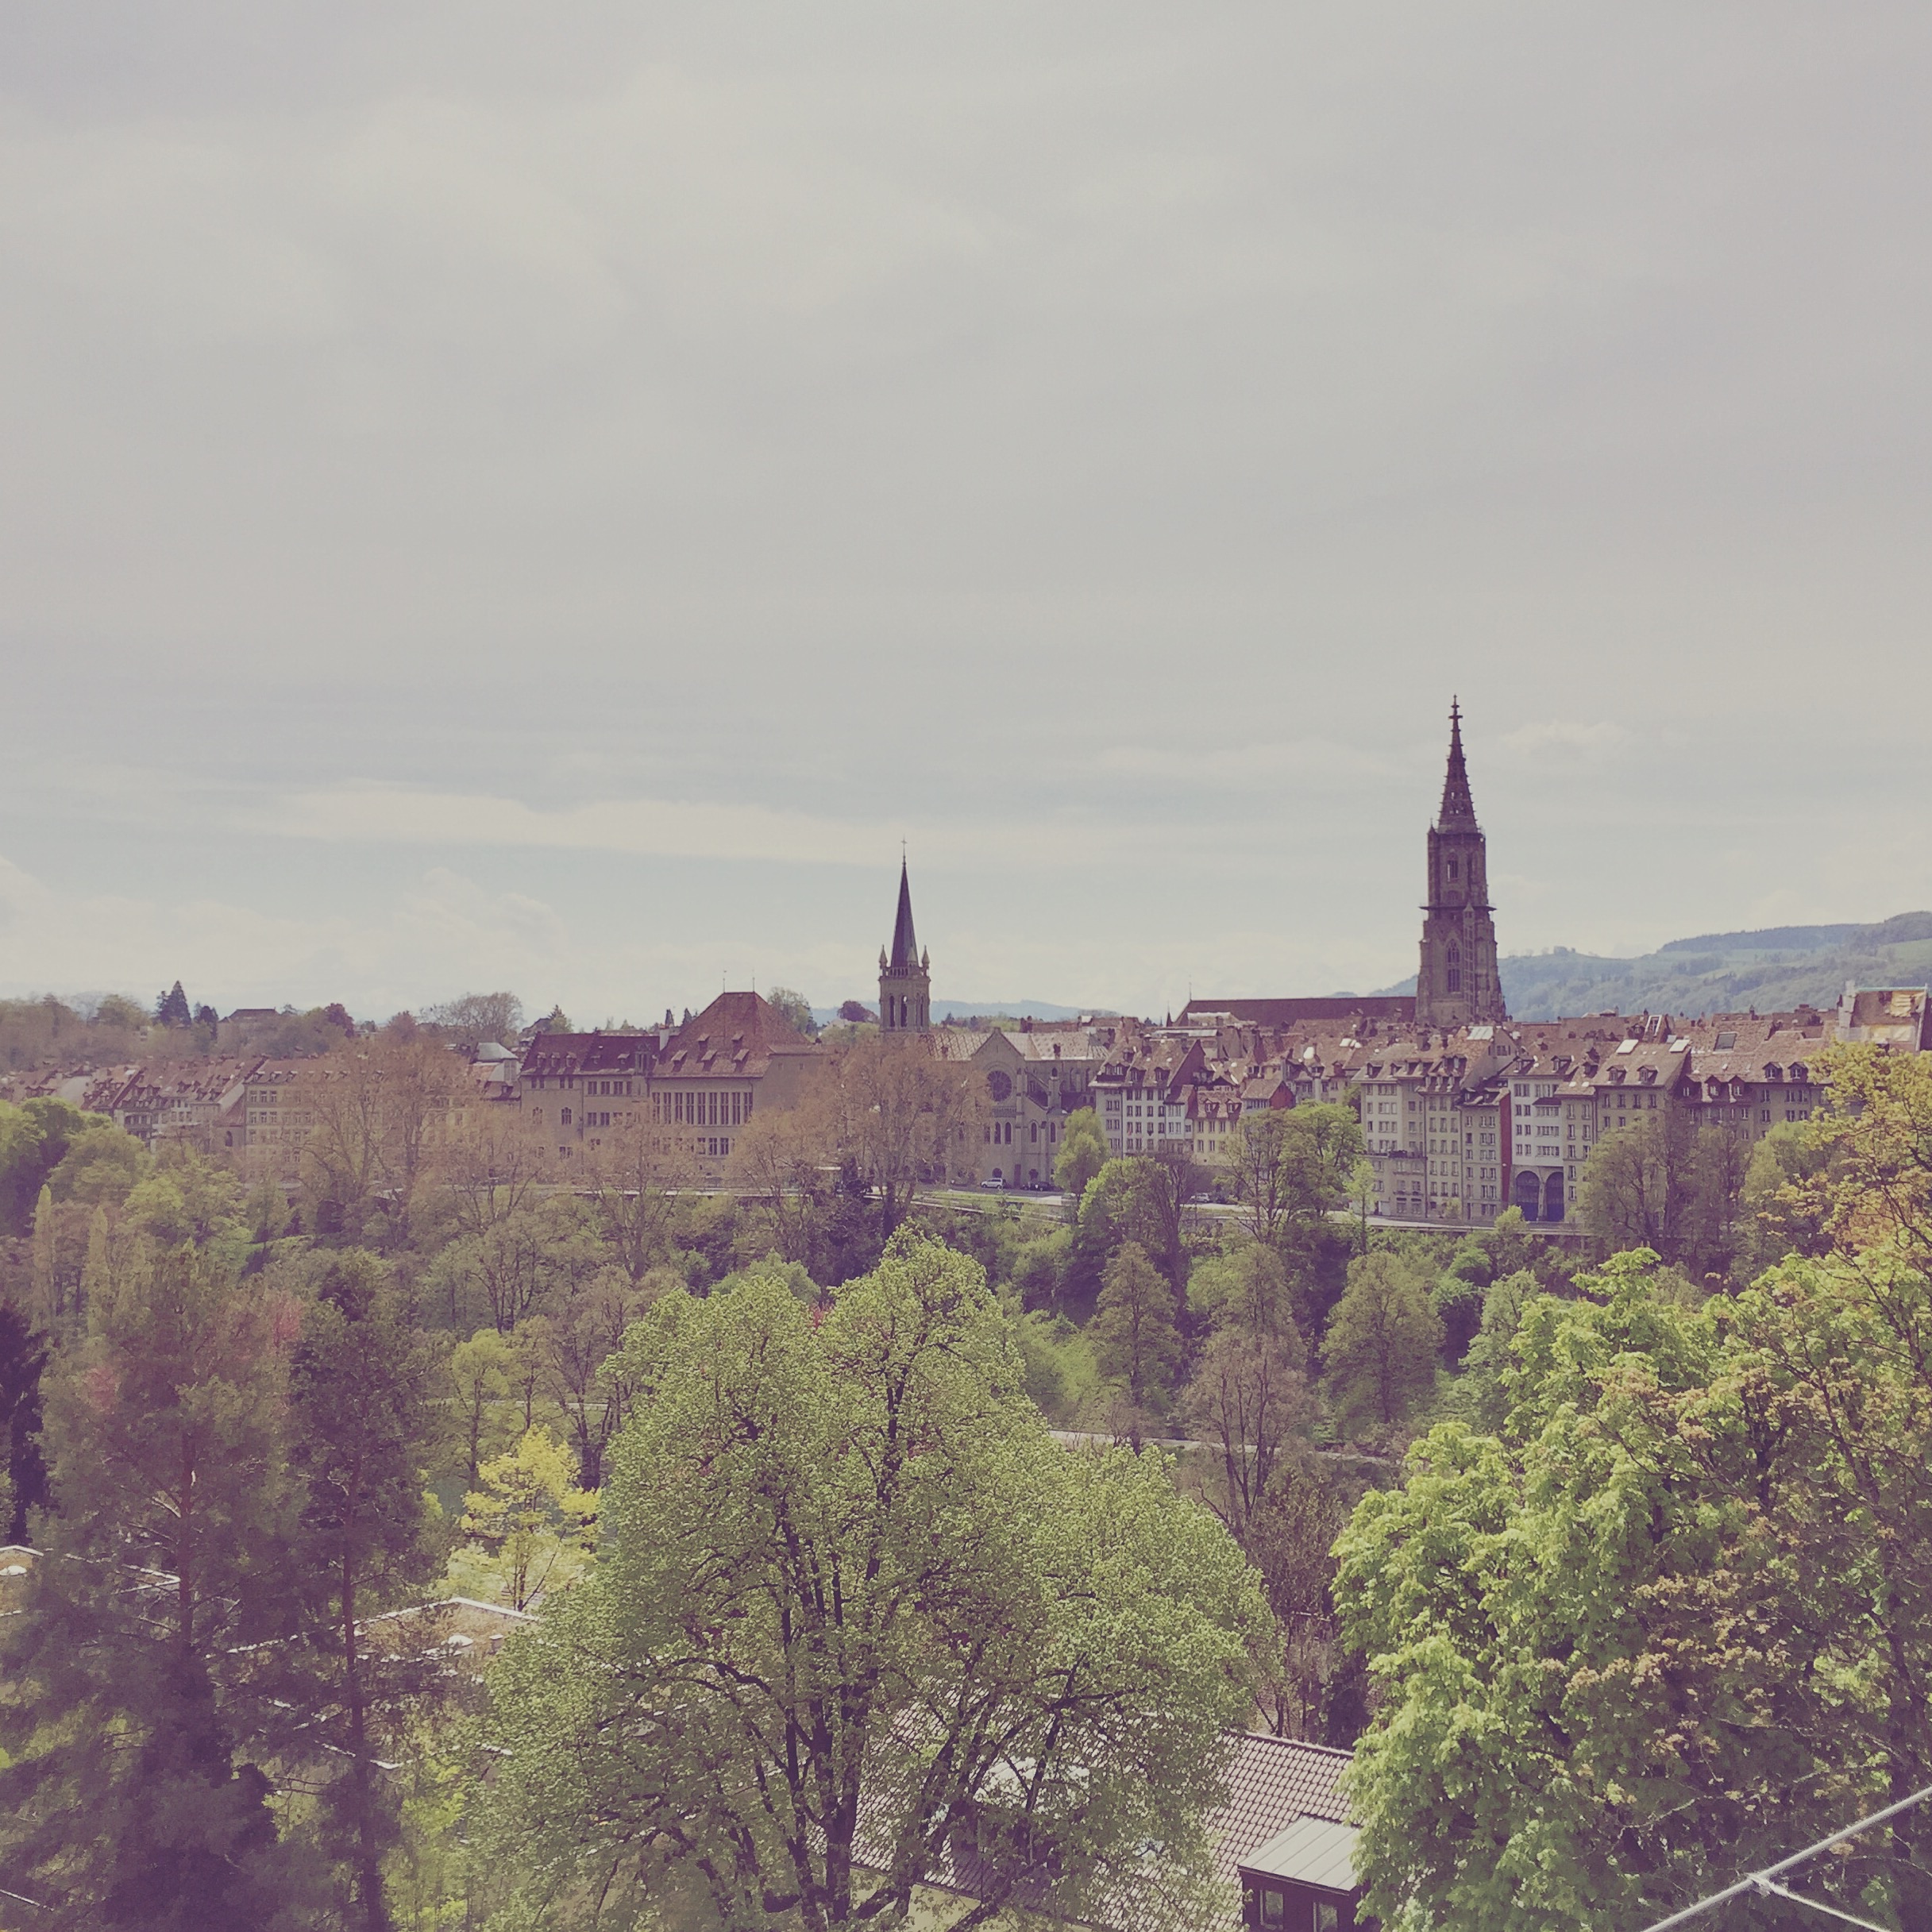
skyline, hill, building, tower, castle, landmark, spire